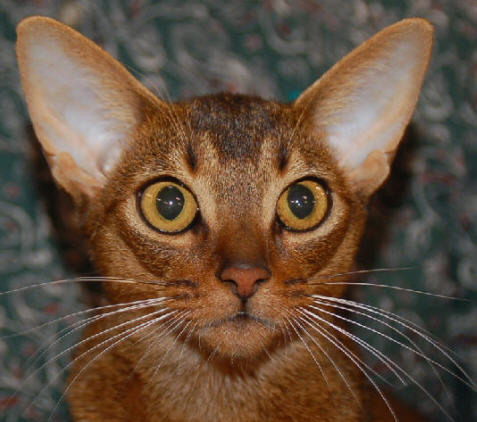
Animal: cat
Breed: Abyssinian